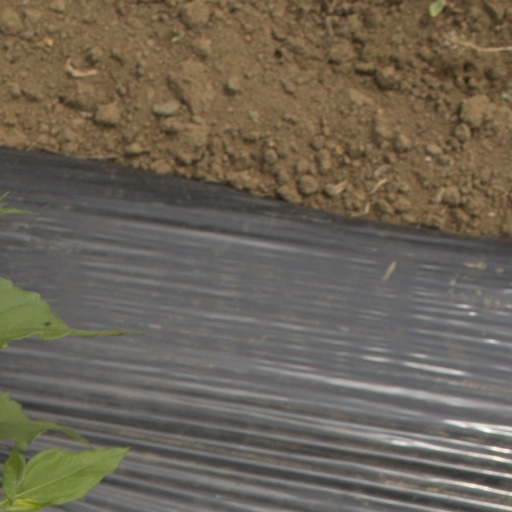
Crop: Jerusalem artichoke